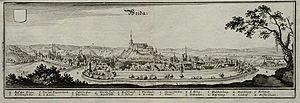
Weida est une ville de Thuringe, située dans l'arrondissement de Greiz. Elle a été au Moyen Âge le siège d'une importante seigneurie.